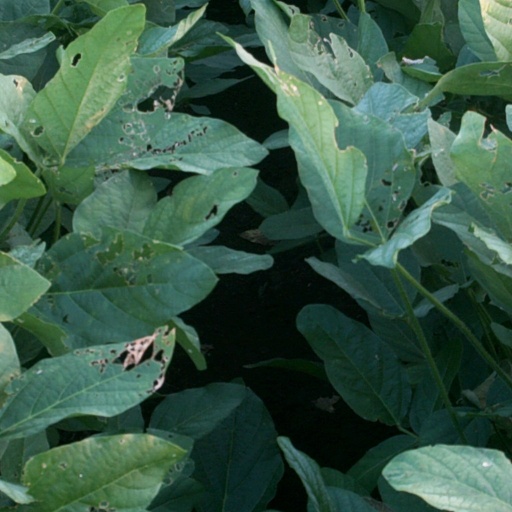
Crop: soybean